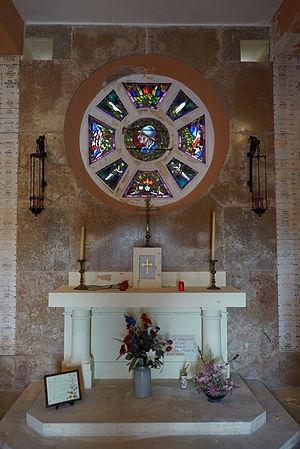
intérieur de l'ossuaire de Navarin.
Le monument Aux Morts des Armées de Champagne fut créé en 1923 pour commémorer les sacrifices des soldats lors de la Première Guerre mondiale, il est aussi appelé « ossuaire de Navarin » ou encore « monument de Navarin ». Il est situé dans le département de la Marne, sur la D977 entre Sommepy-Tahure et Souain-Perthes-lès-Hurlus, au lieu-dit « La ferme de Navarin », sur le territoire des communes de Sainte-Marie-à-Py et Souain-Perthes-lès-Hurlus.